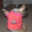
Label: dog